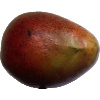
Label: Mango Red 1